United States airmail service

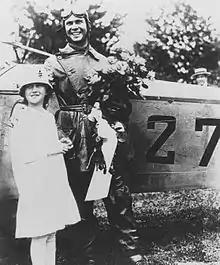
Lt. James C. Edgerton and his sister Elizabeth after finishing the last stretch of the airmail flight from Philadelphia to Washington on May 15, 1918

On April 15, 1926, the third route to open (CAM-2) began operation with pilot Charles A. Lindbergh at the controls on the first flight. In October 1925, Lindbergh was hired by the Robertson Aircraft Corporation in St. Louis, Missouri, (where he had been working as a flight instructor) to first lay out, and then serve as chief pilot for the newly designated 278-mile CAM-2 to provide service between St. Louis and Chicago (Maywood Field) with two intermediate stops in Springfield and Peoria, Illinois. Operating from Robertson's home base at the Lambert-St. Louis Flying Field in Anglum, Missouri, Lindbergh and three other RAC pilots he selected (Philip R. Love, Thomas P. Nelson and Harlan A. "Bud" Gurney) flew the mail over CAM-2 in a fleet of four modified war surplus de Havilland DH-4 biplanes. A little more than a year later Lindbergh was catapulted from being an otherwise obscure 25-year-old Air Mail pilot to virtual instantaneous world fame when he successfully piloted the Ryan NYP single engine monoplane "Spirit of St. Louis" on the first non-stop flight from New York to Paris in May 1927.